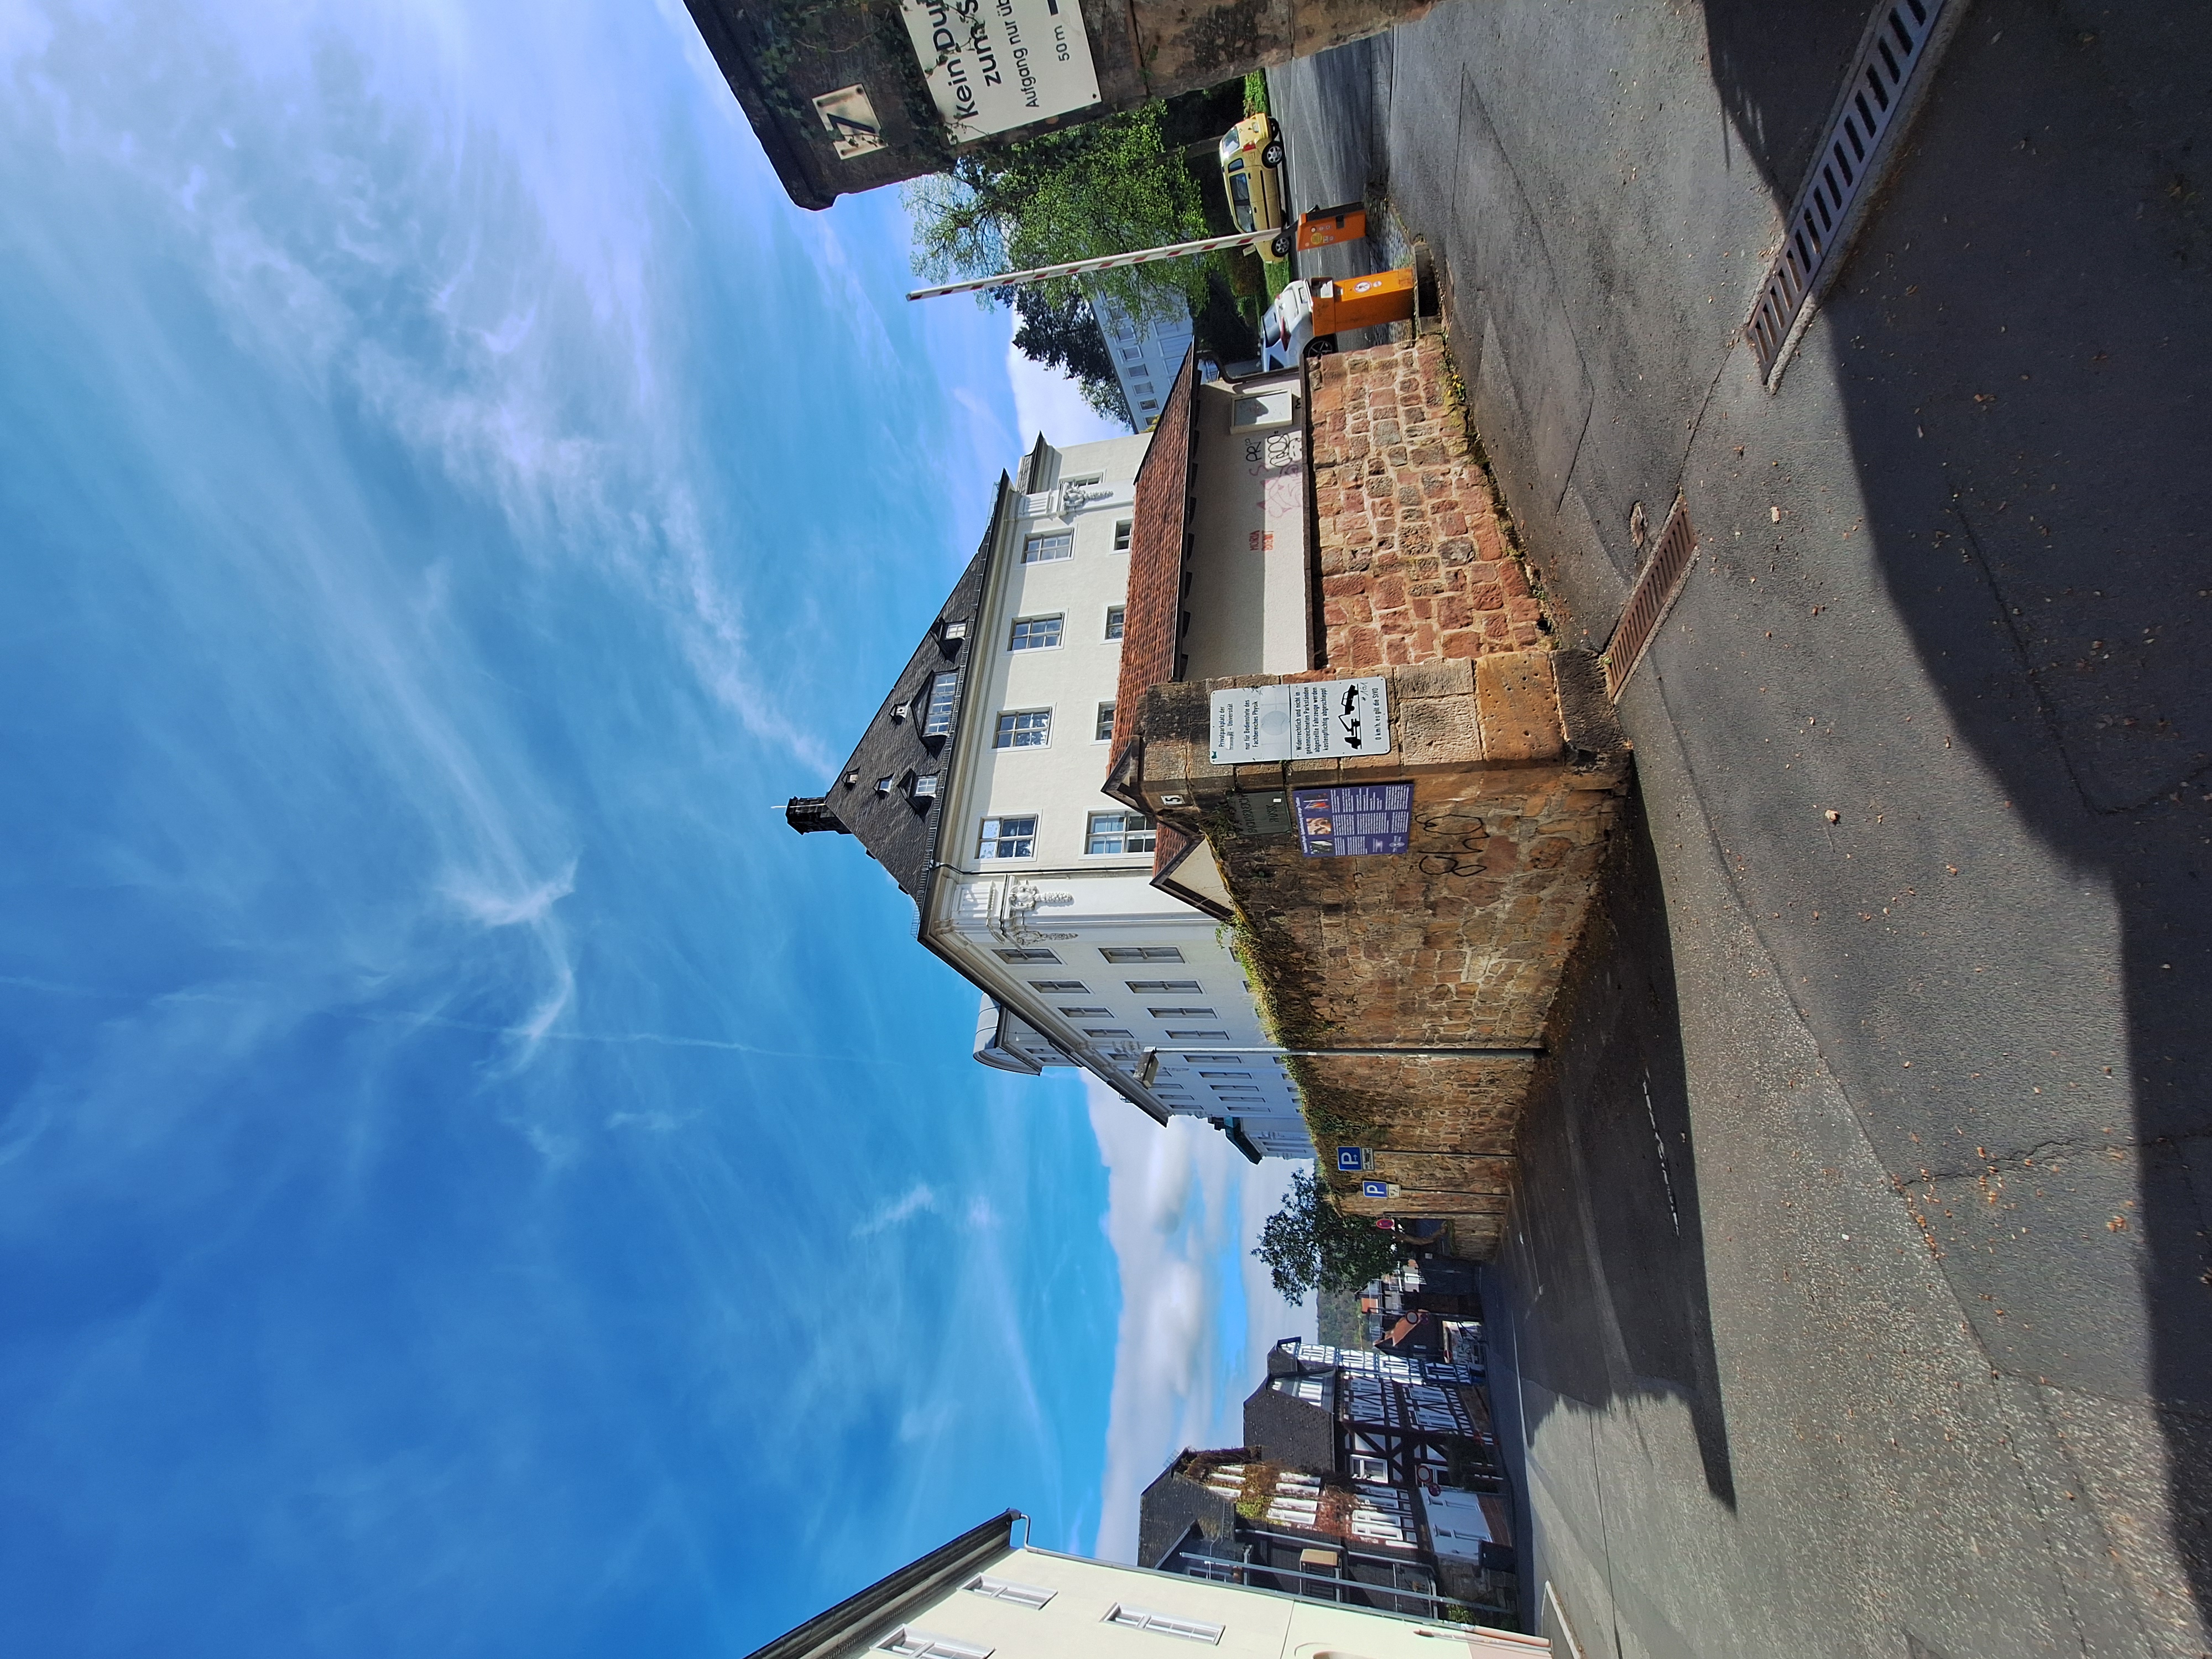
Building: Renthof 5